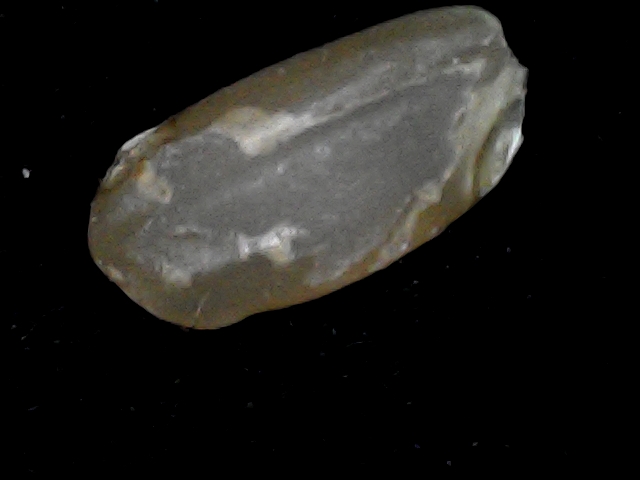
Rice variety: BD76